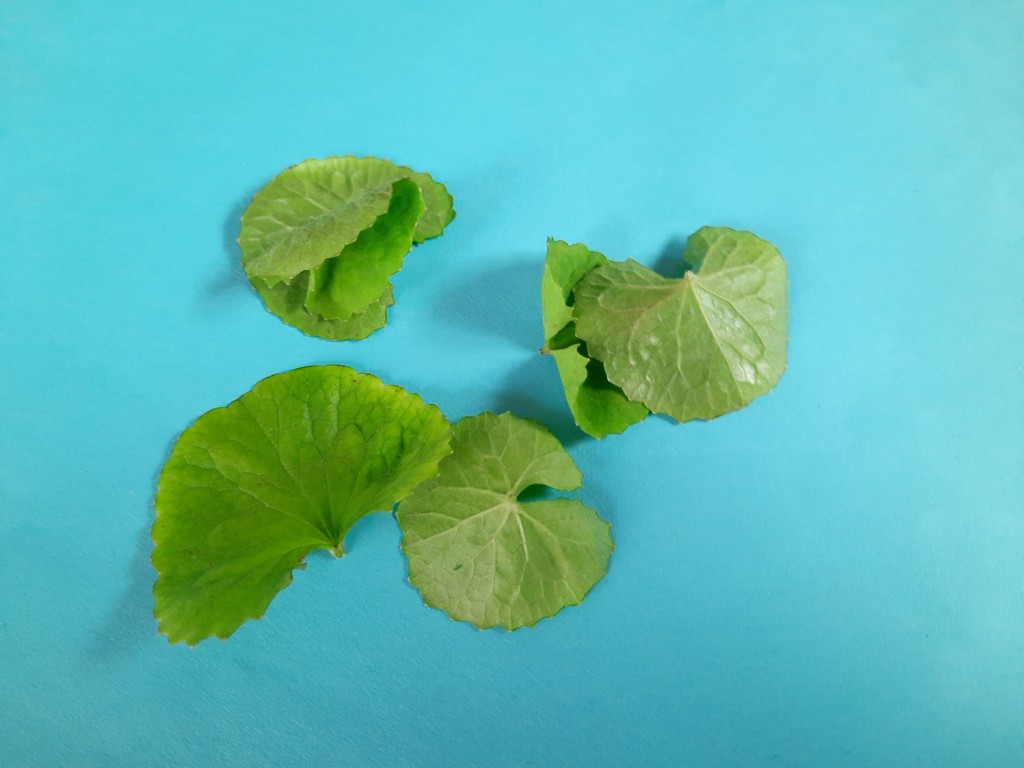
Label: Healthy